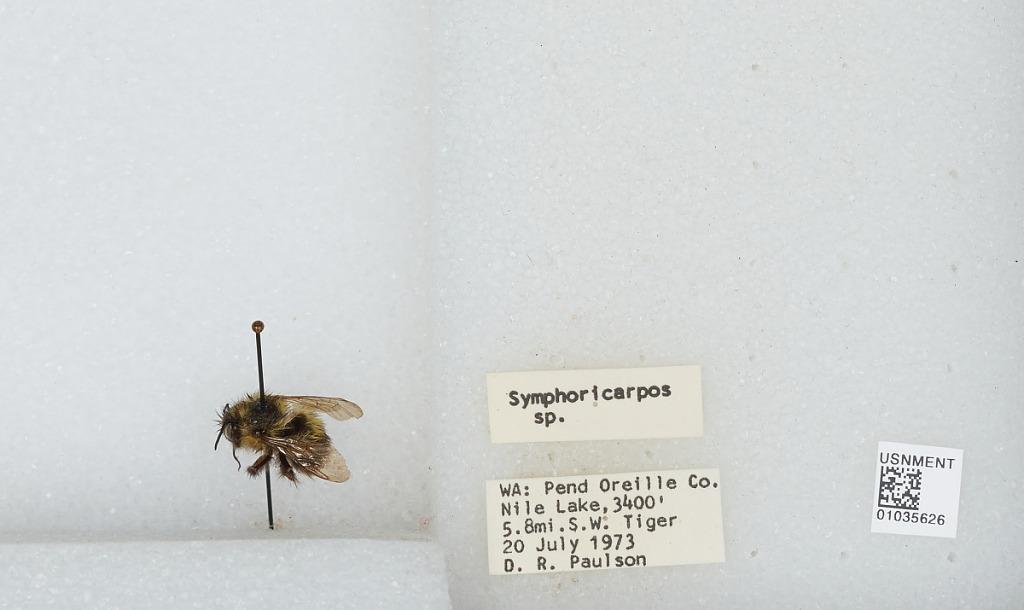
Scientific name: Bombus (Pyrobombus) mixtus Cresson
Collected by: D. Paulson
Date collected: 1973-7-20
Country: United States
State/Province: Washington
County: Pend Oreille
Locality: Nile Lake, 5.8 miles Southwest of Tiger
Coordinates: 48.6581, -117.472